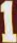
Number: 1